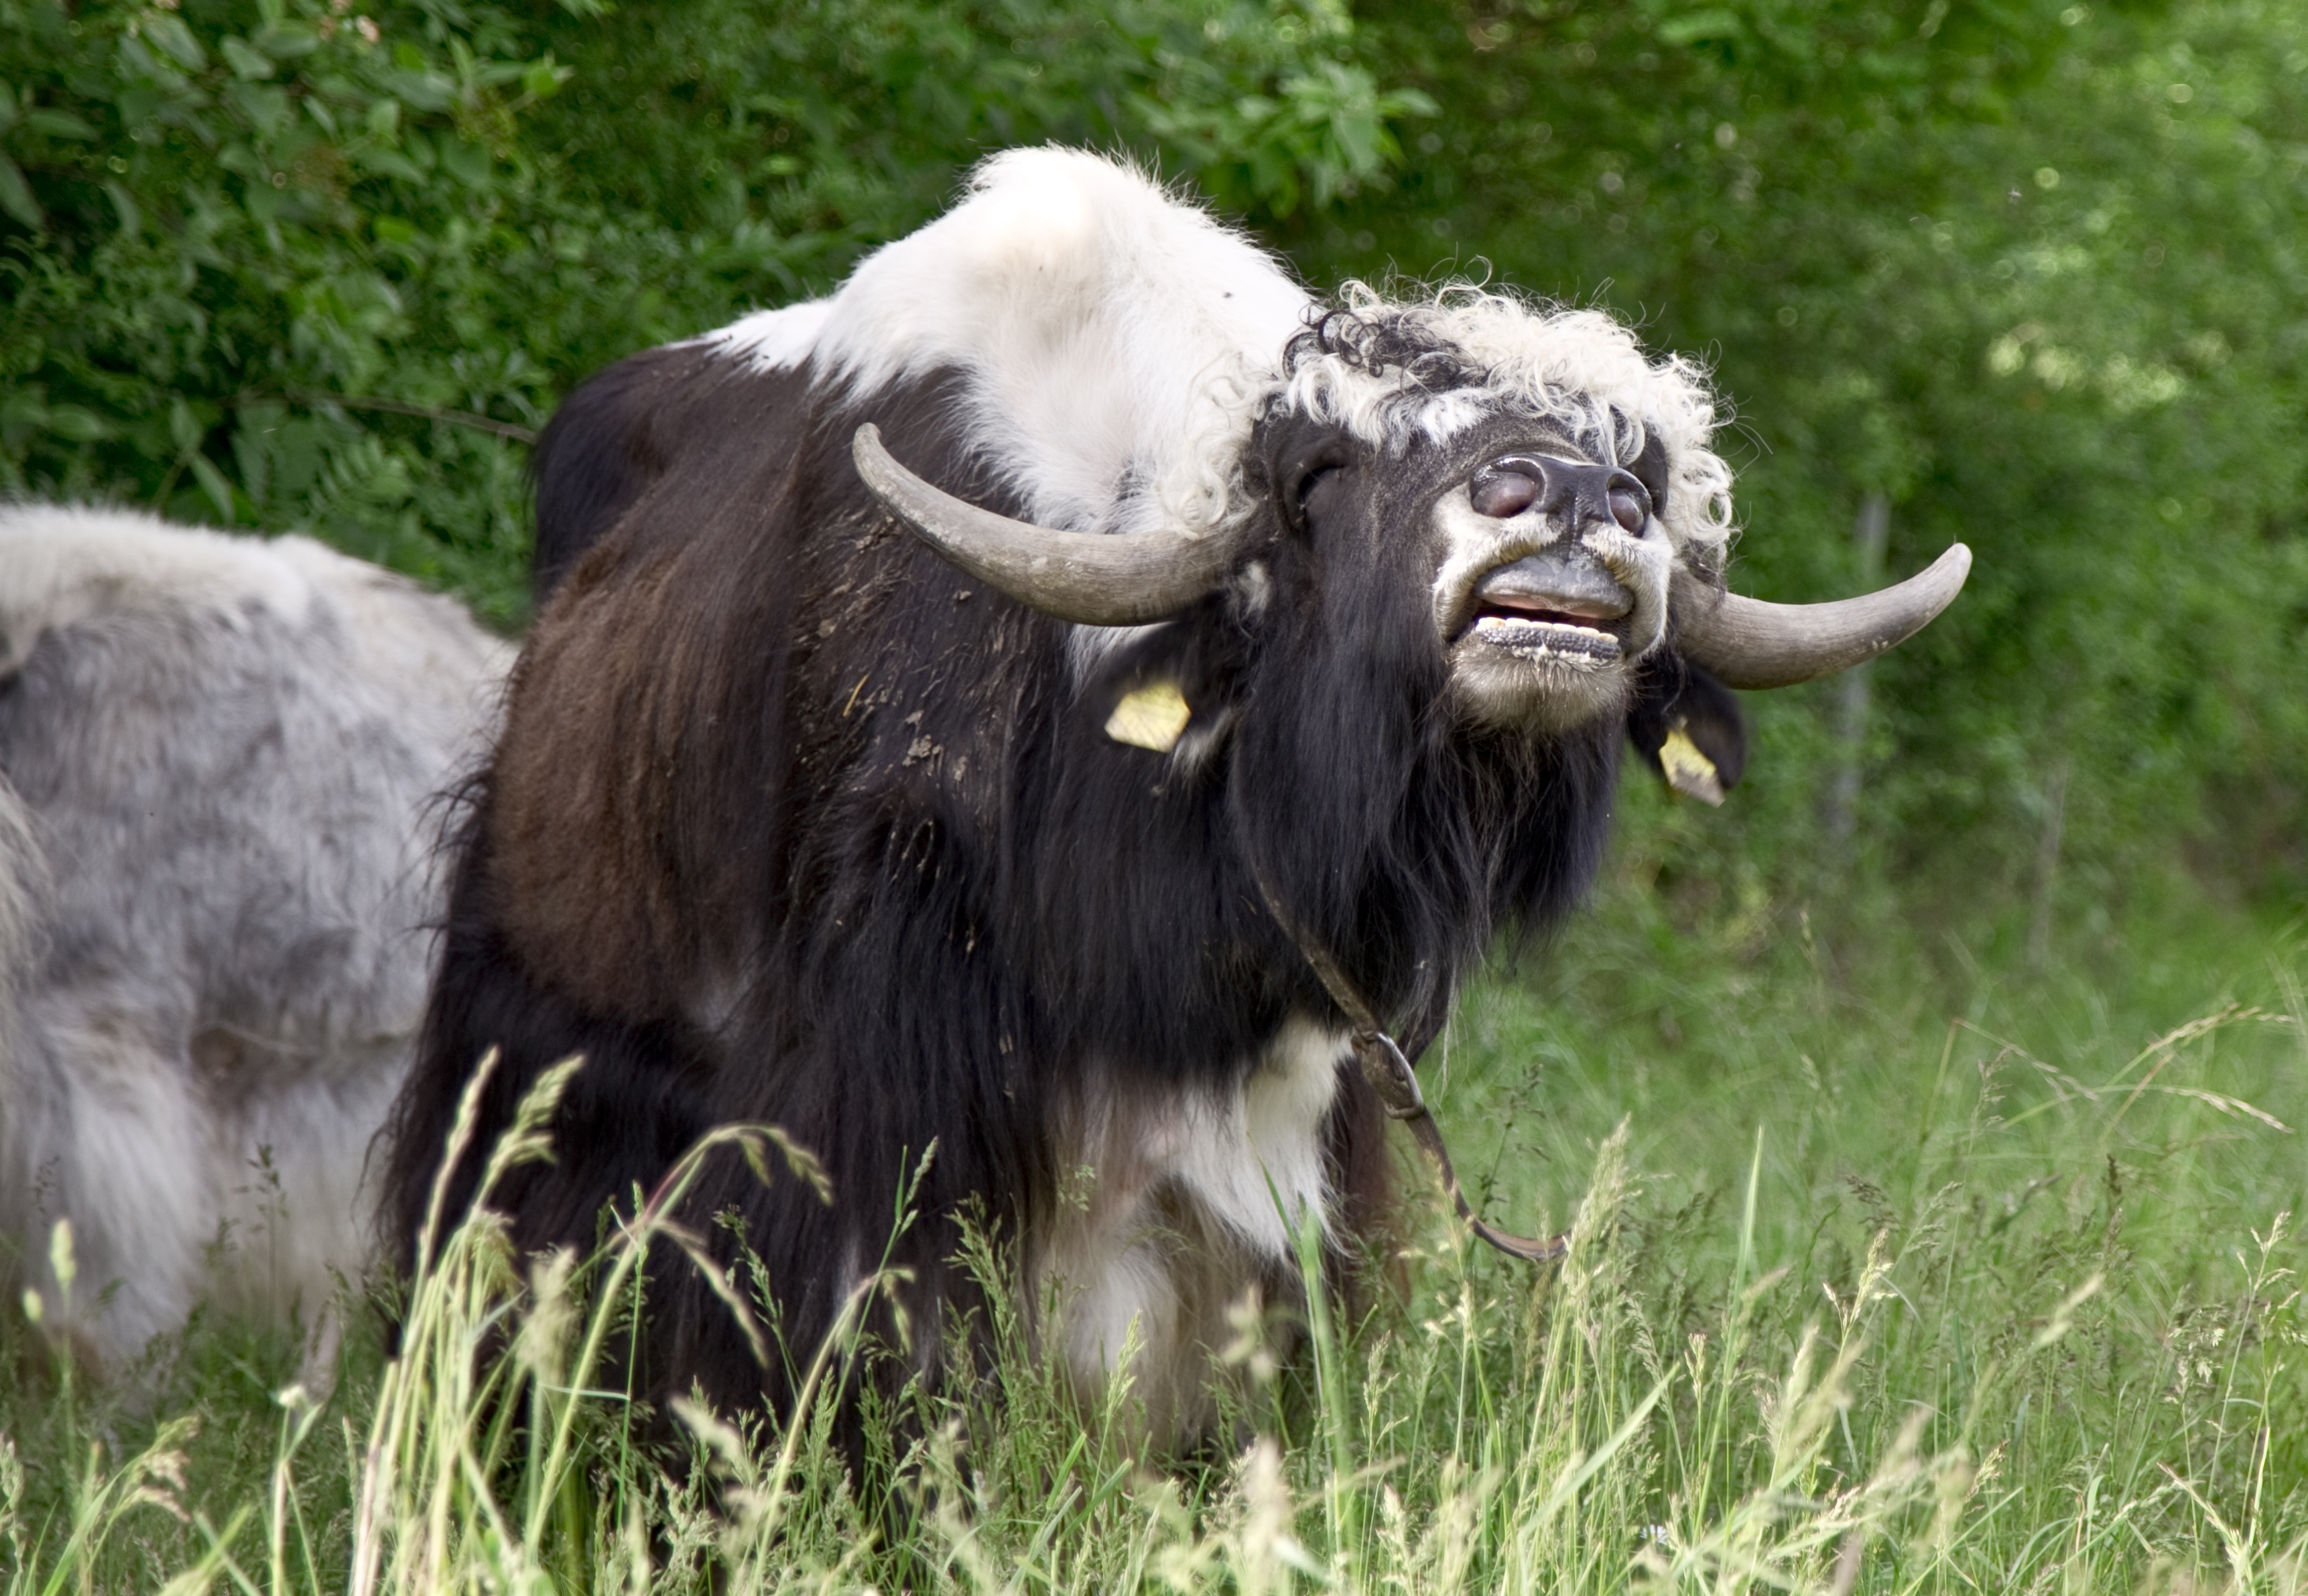
meadow, wildlife, horn, cattle, pasture, grazing, livestock, mammal, agriculture, beef, fauna, bull, vertebrate, switzerland, yak, ruminant, water buffalo, cattle like mammal, cow goat family, muskox